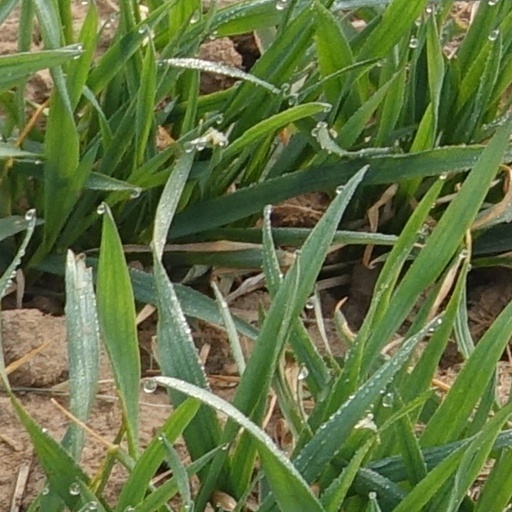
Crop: wheat